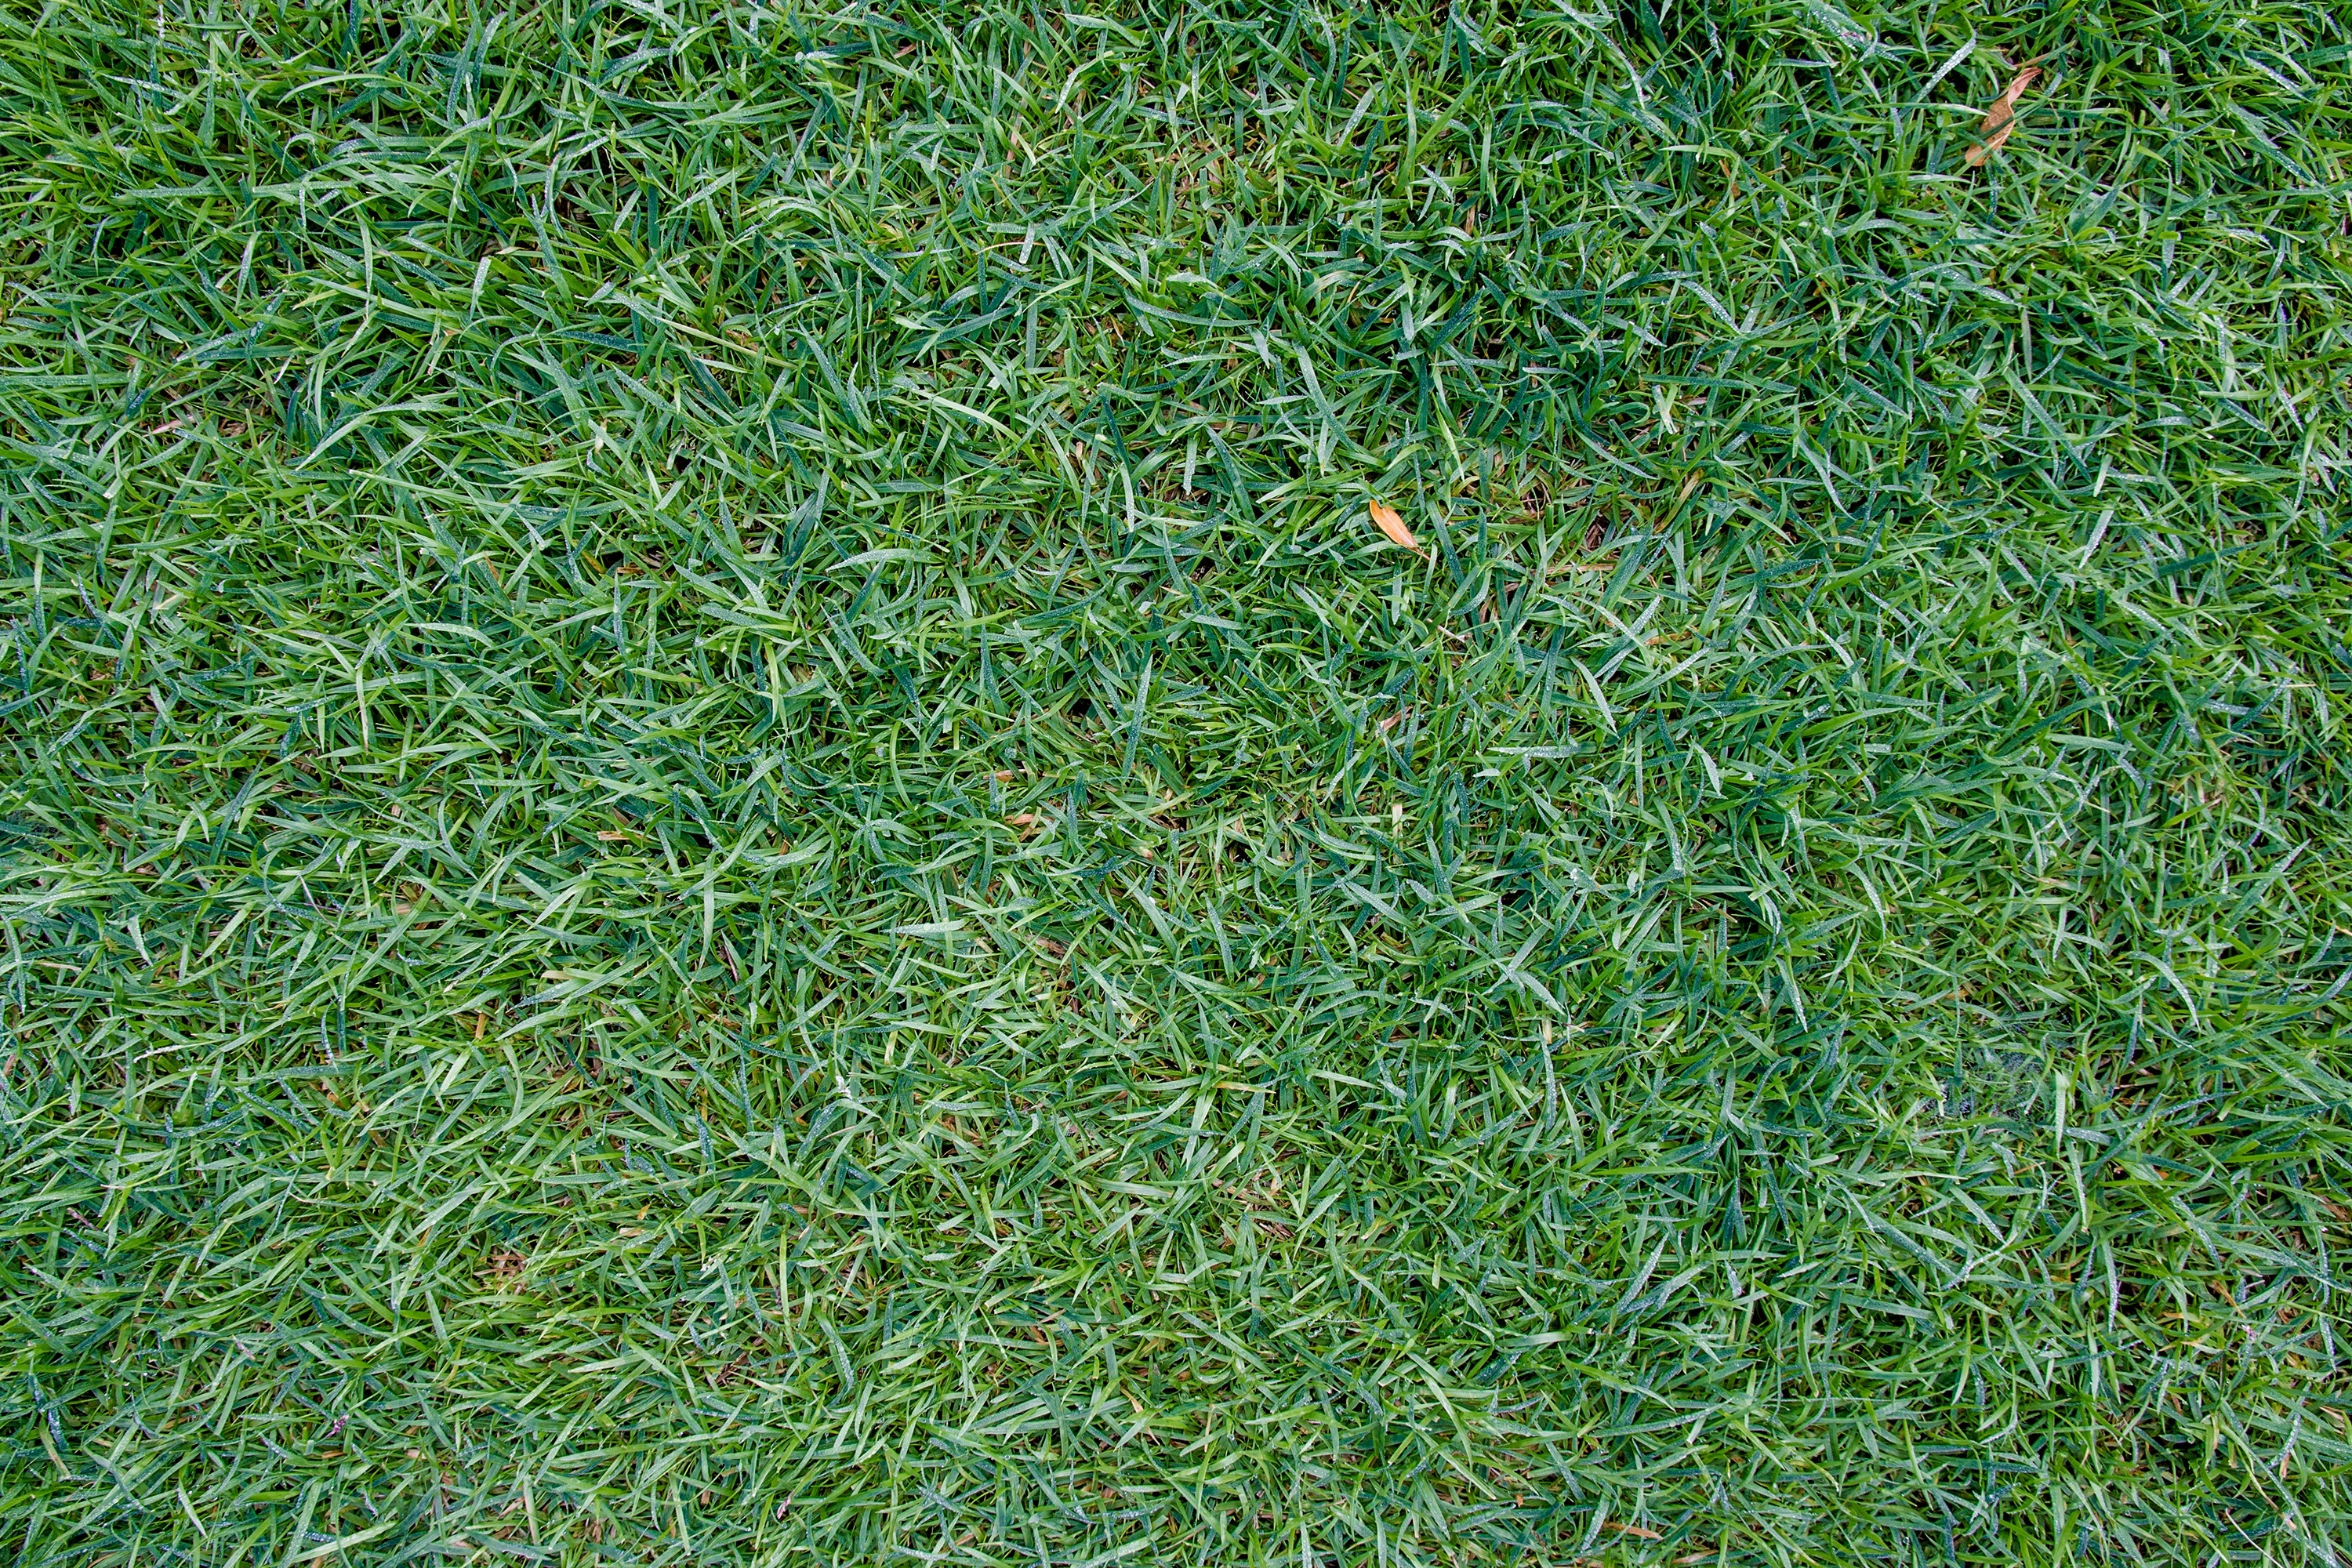
grass, plant, lawn, meadow, leaf, flower, green, soil, grassland, shrub, flooring, artificial turf, the lawn, ya japan, grass family